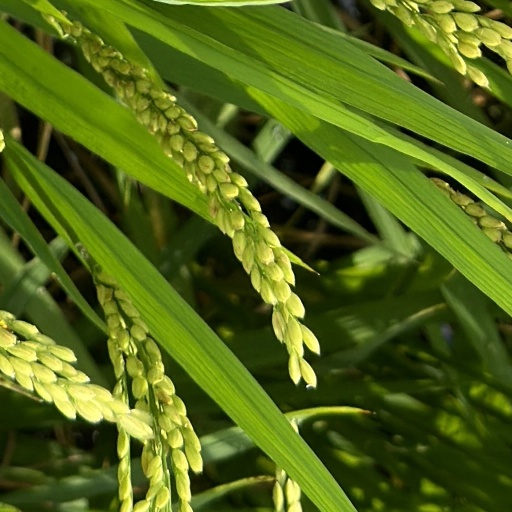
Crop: rice